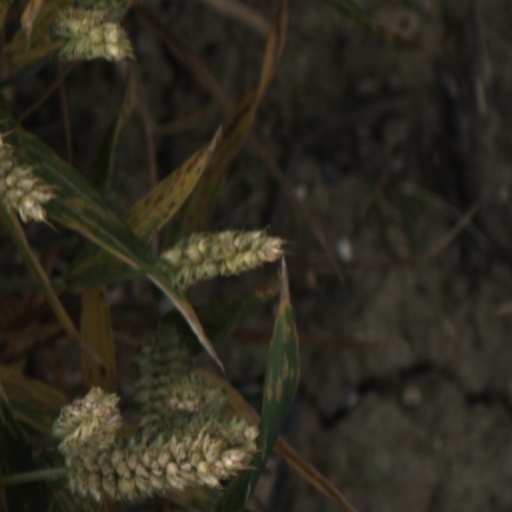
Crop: wheat